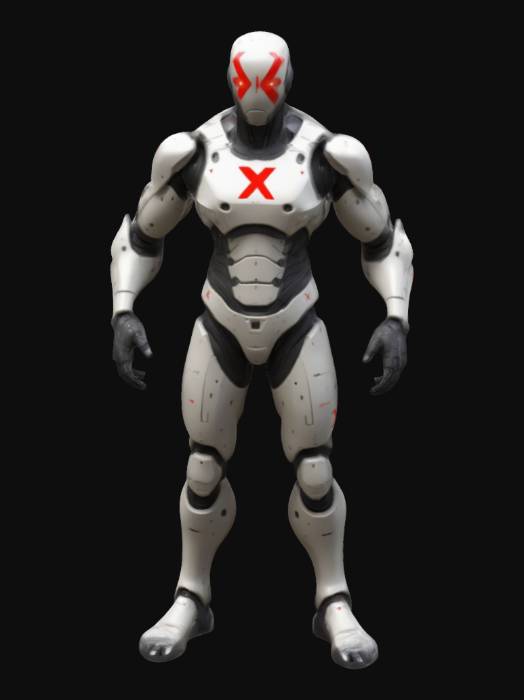
미적 점수 (1~10점): 1